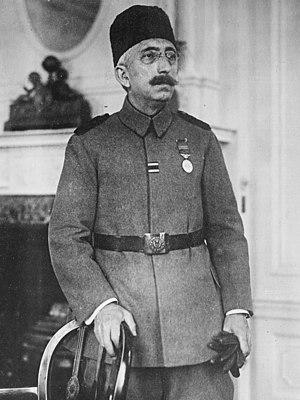
Sultan 36e et dernier de l'Empire Ottoman, également 115e Calife Islam
Mehmed VI fut le 36ᵉ et dernier sultan ottoman de 1918 à 1922, ainsi que l'avant-dernier calife du monde musulman.
En 632, à la mort de Mahomet, prophète de l'islam, c'est un calife qui prend le commandement des musulmans.